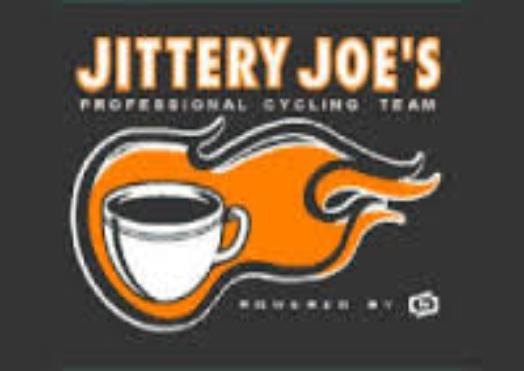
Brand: jittery joe's
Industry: Food